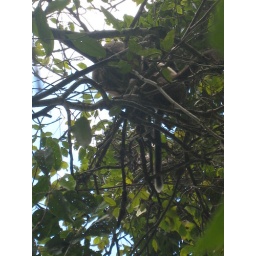
spotted: 2 tree kangaroos, sitting in a tree, K-I-S-S-I-N-G!